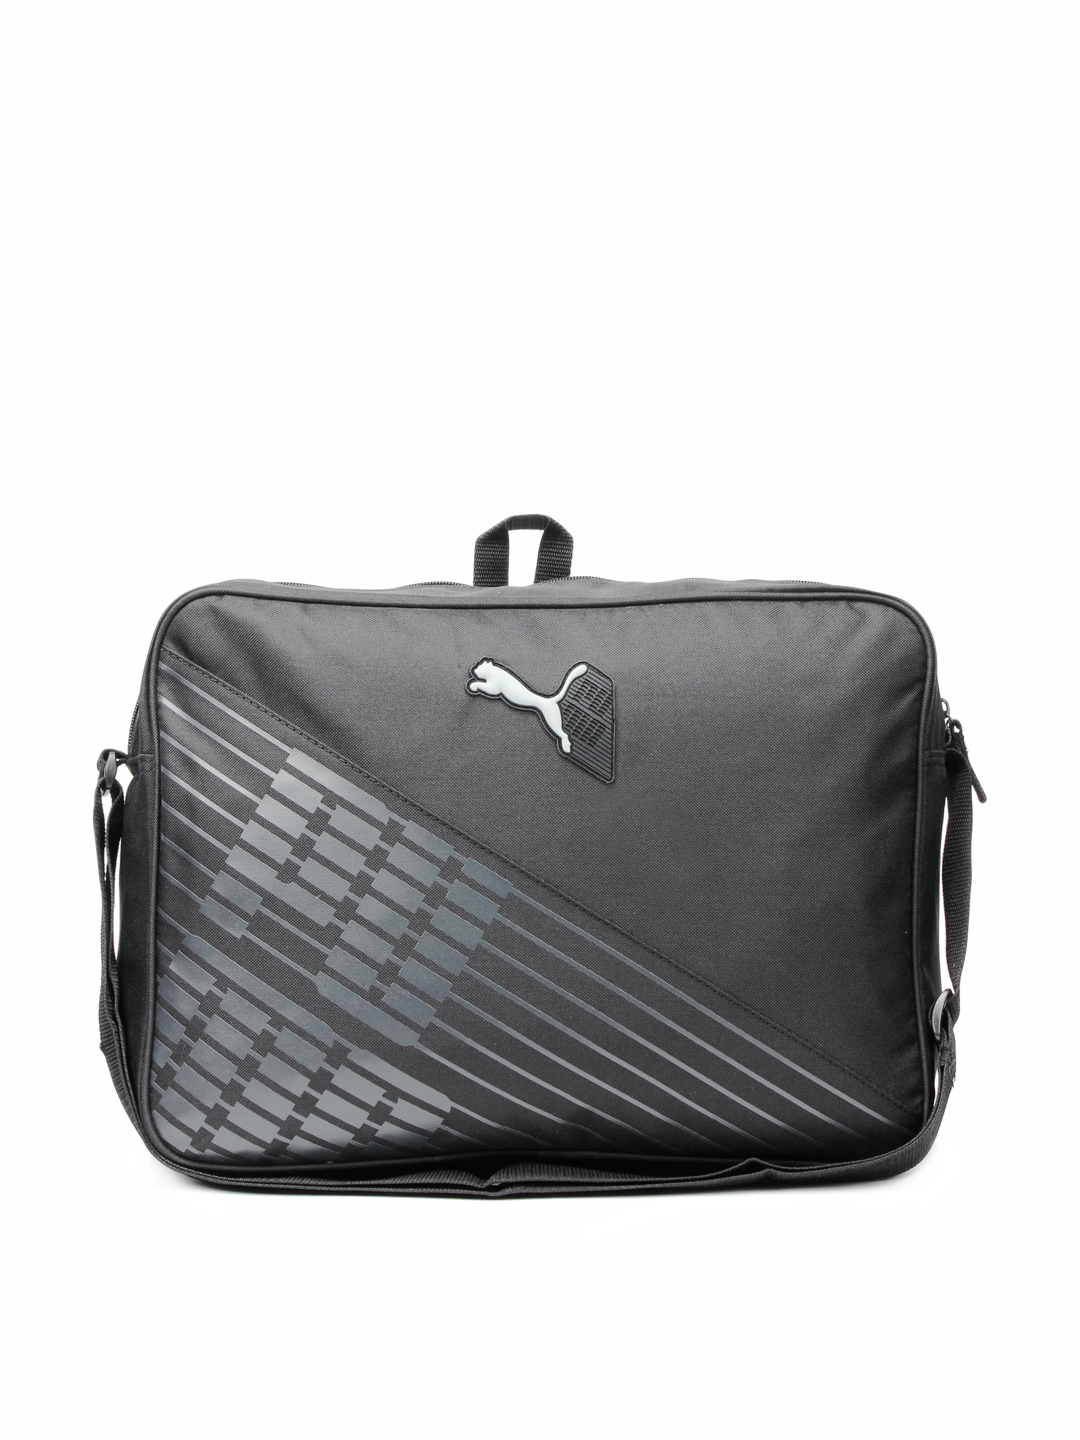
Puma Unisex Apex Black Laptop Bag
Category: Accessories / Bags / Laptop Bag
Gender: Unisex
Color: Black
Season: Summer 2011
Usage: Casual